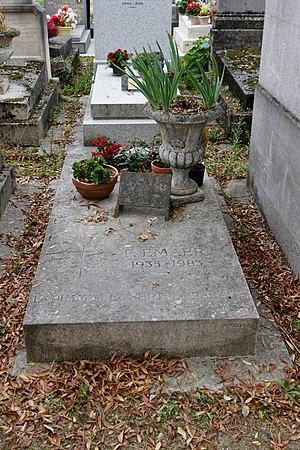
Fabrice Emaer est un propriétaire de night clubs parisiens comme Le Sept, rue Sainte-Anne.